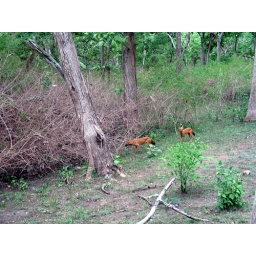
Wild dogs in mudumalai forest